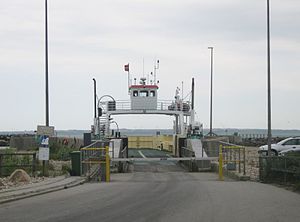
Thyborøn / Galleri
Thyborøn er en by i Nordvestjylland med 1.965 indbyggere på Harboør Tange ved Limfjordens åbning til Vesterhavet. Den ligger i Region Midtjylland og hører til Lemvig Kommune.